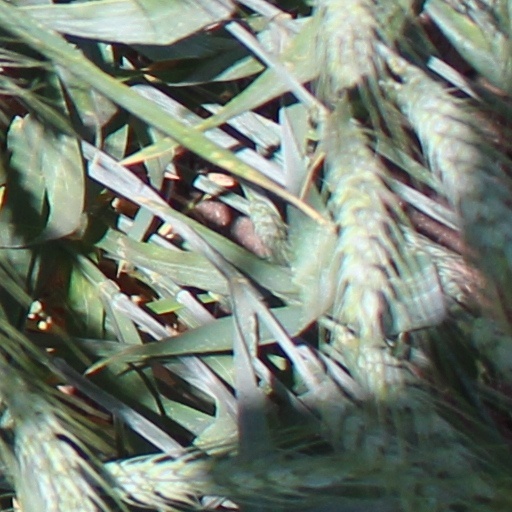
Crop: wheat